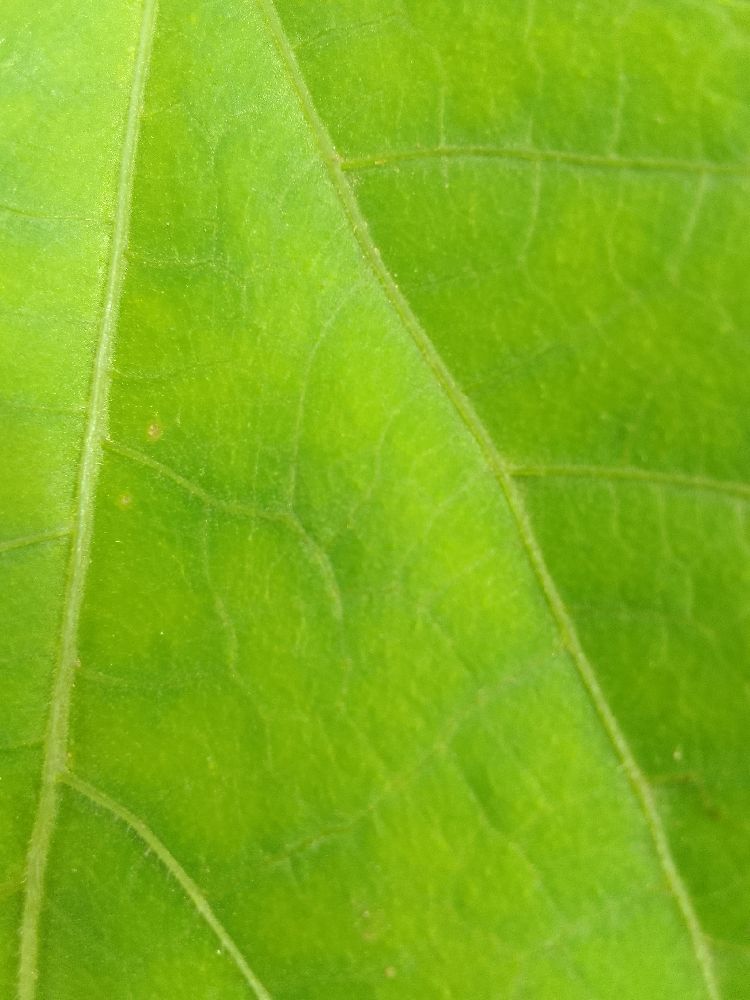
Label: healthy